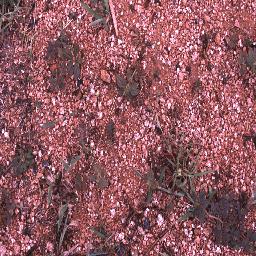
Label: negative